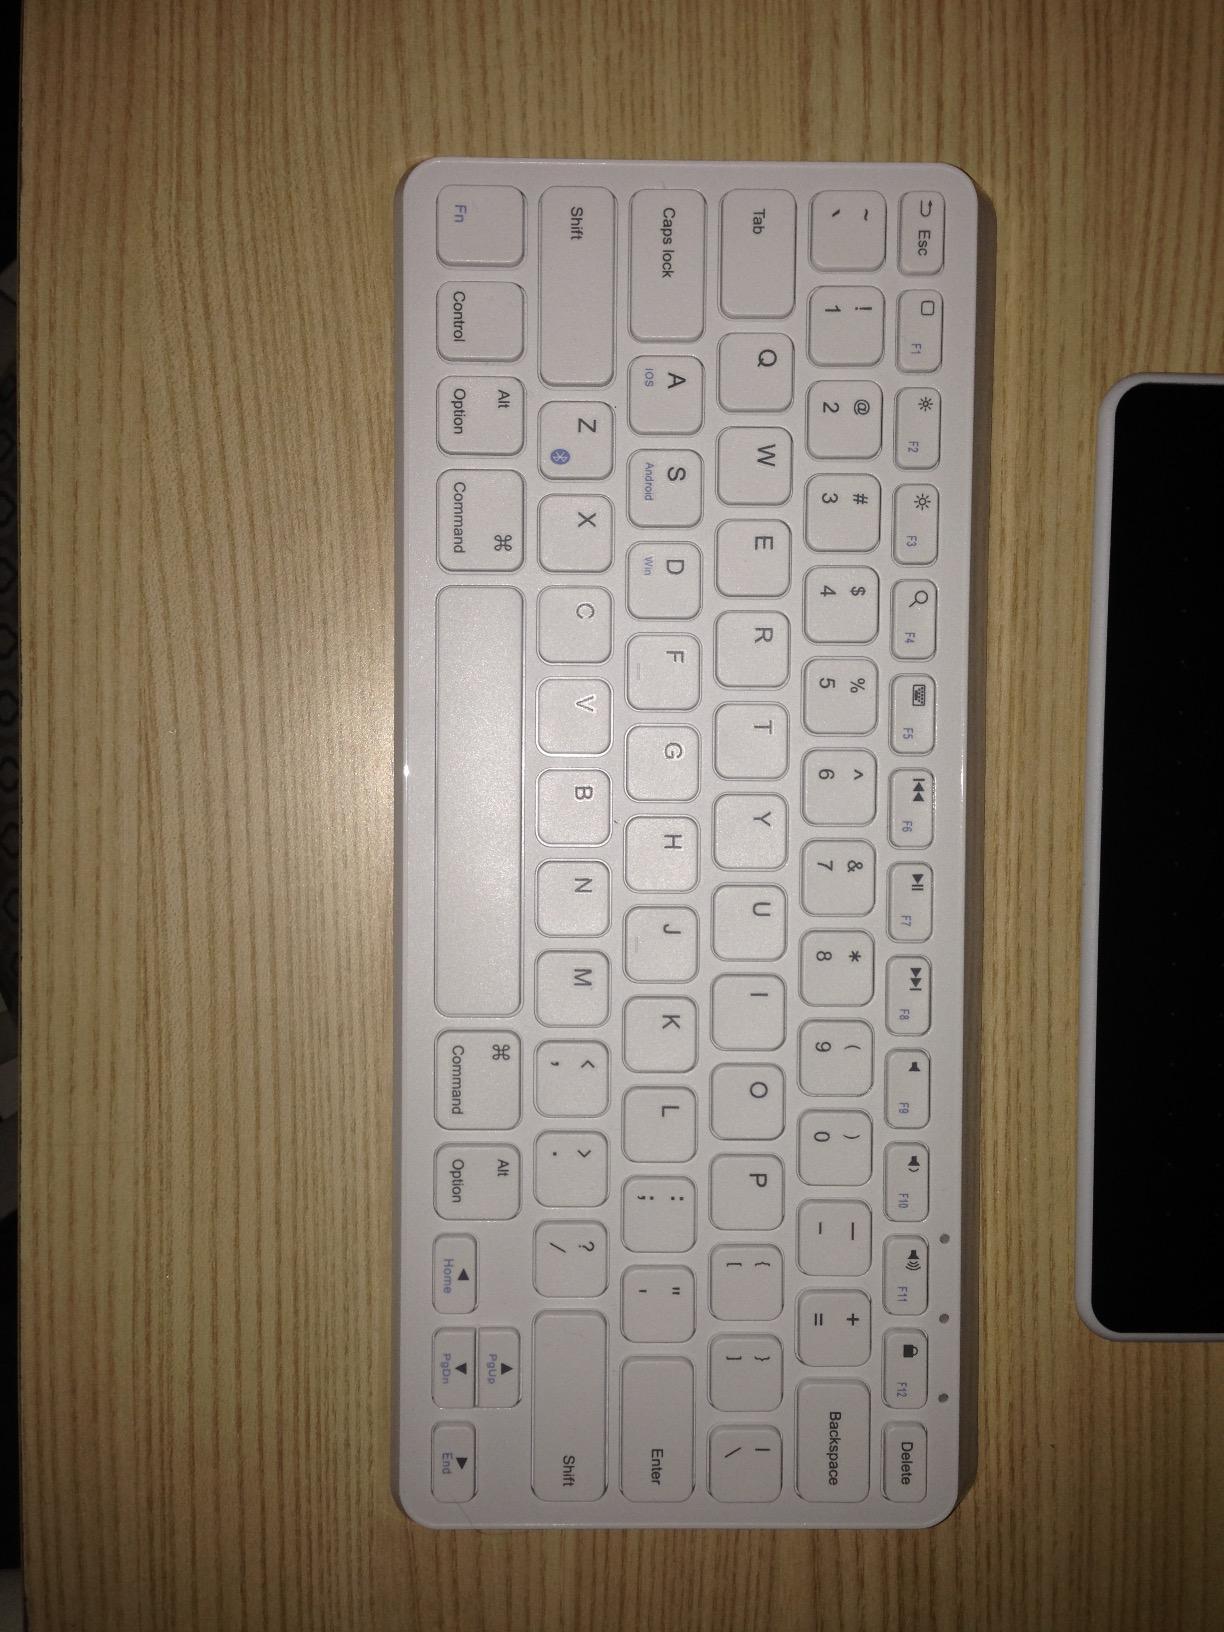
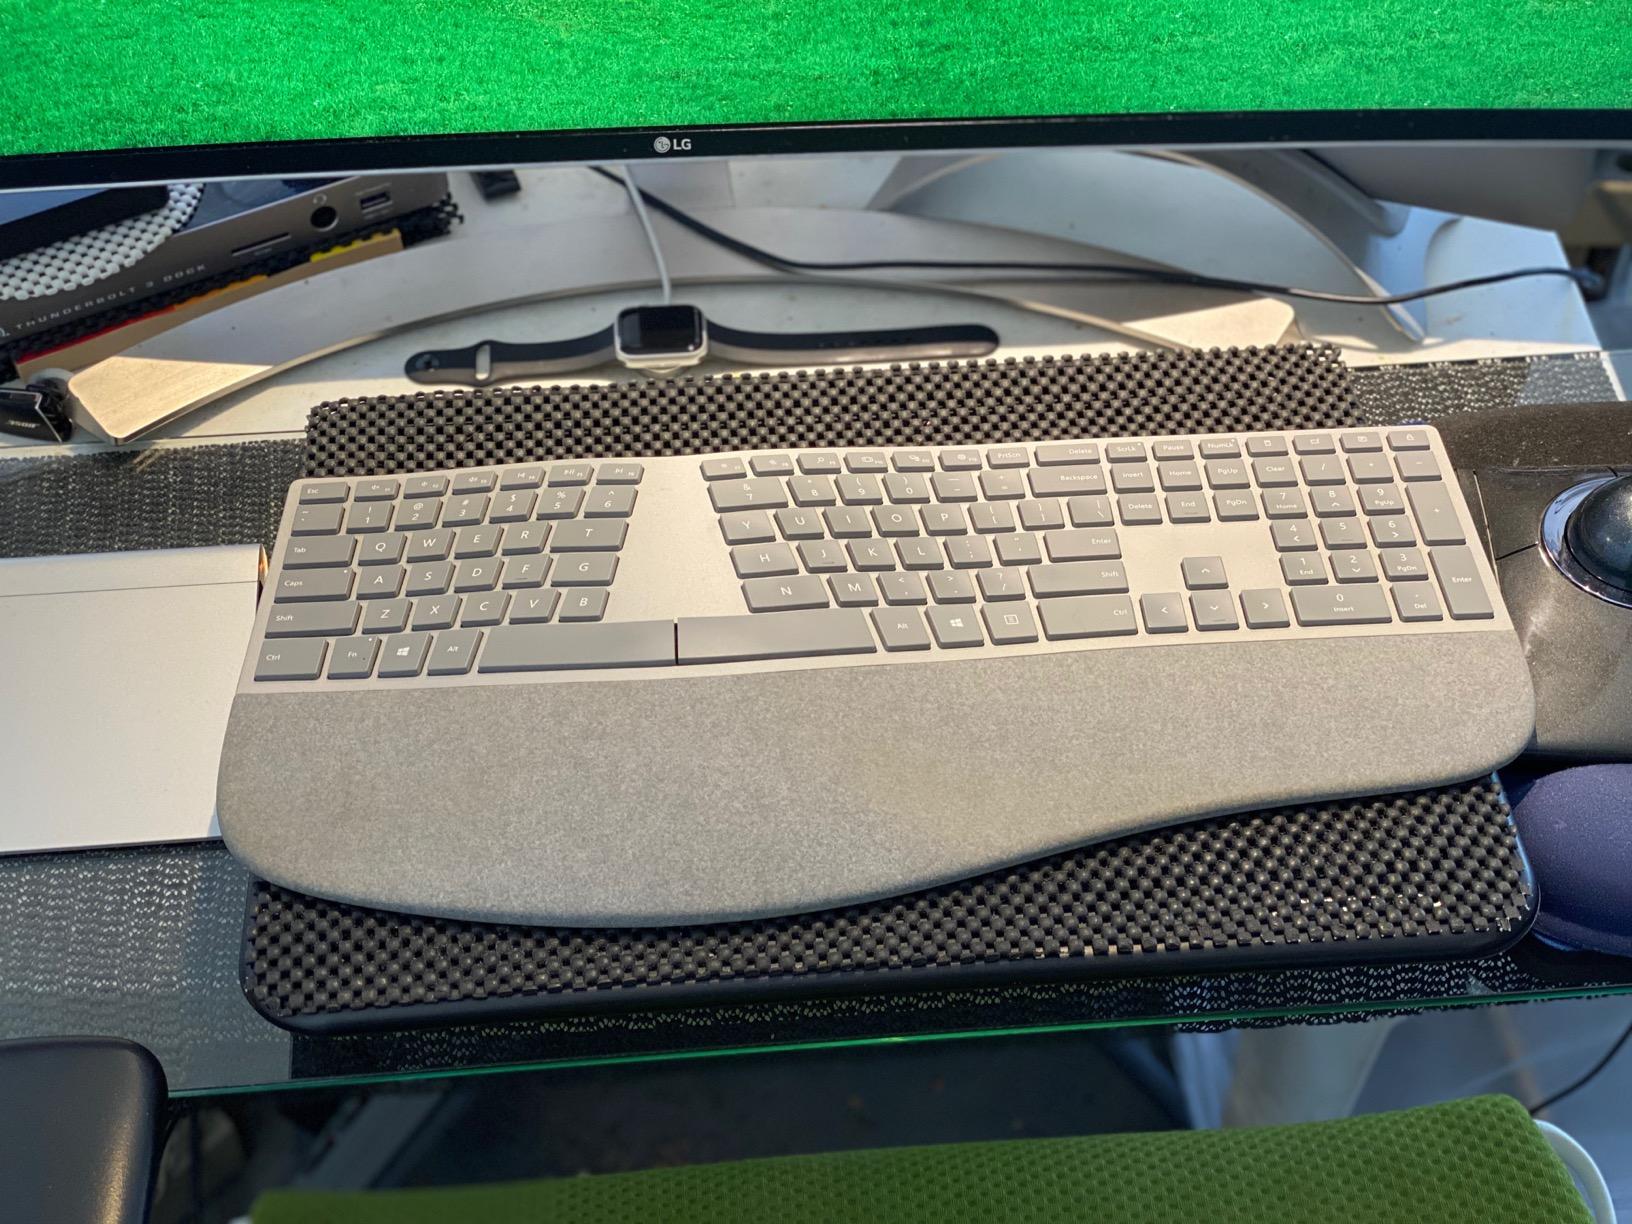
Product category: keyboard
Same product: no